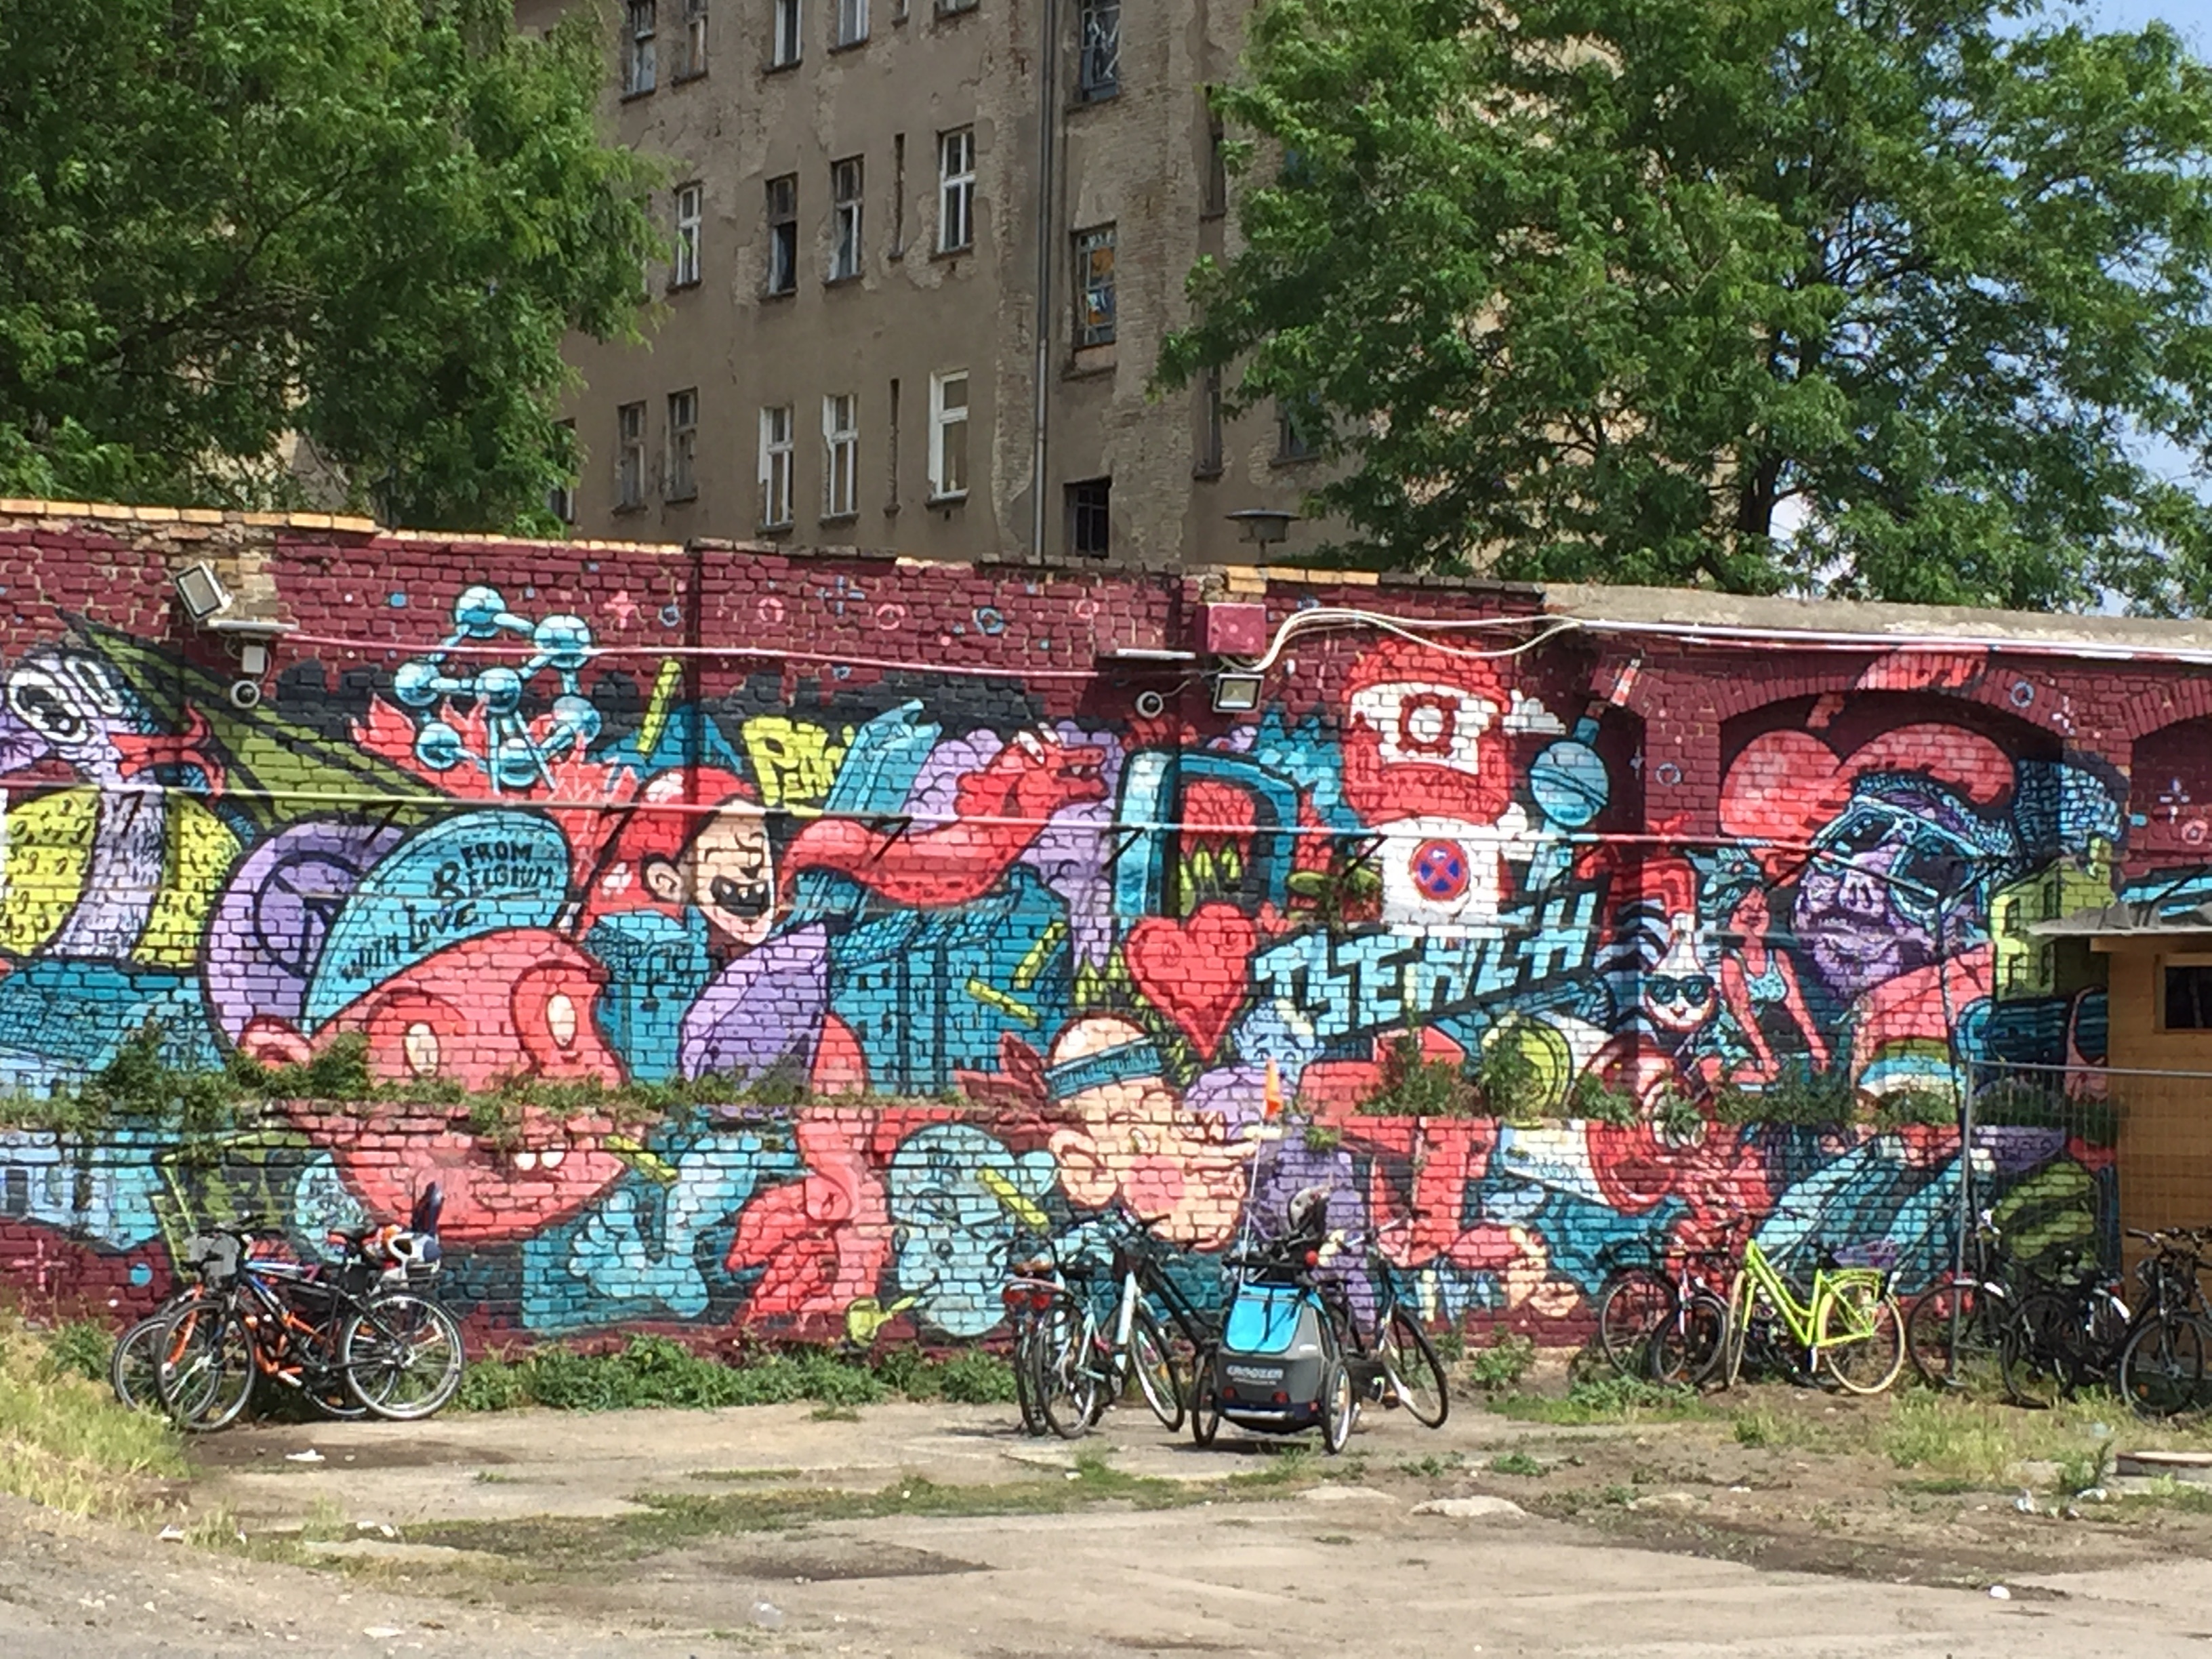
wall, facade, graffiti, art, colors, mural, berlin, graffitti, neighbourhood, gable, urban area